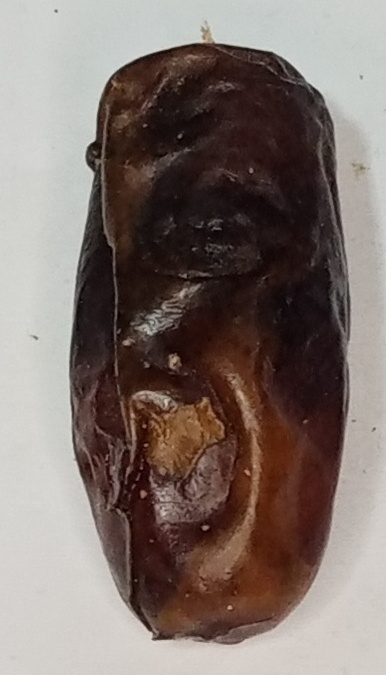
Variety: gajar
Size: large
Grade: grade-2